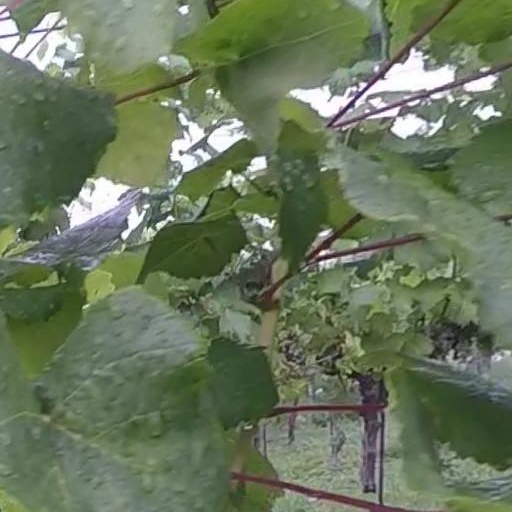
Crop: grape